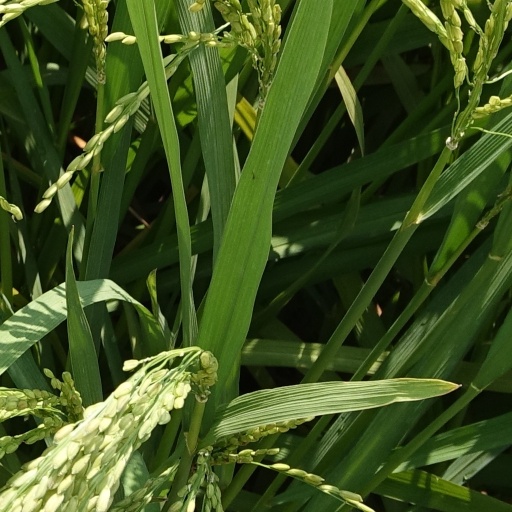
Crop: rice